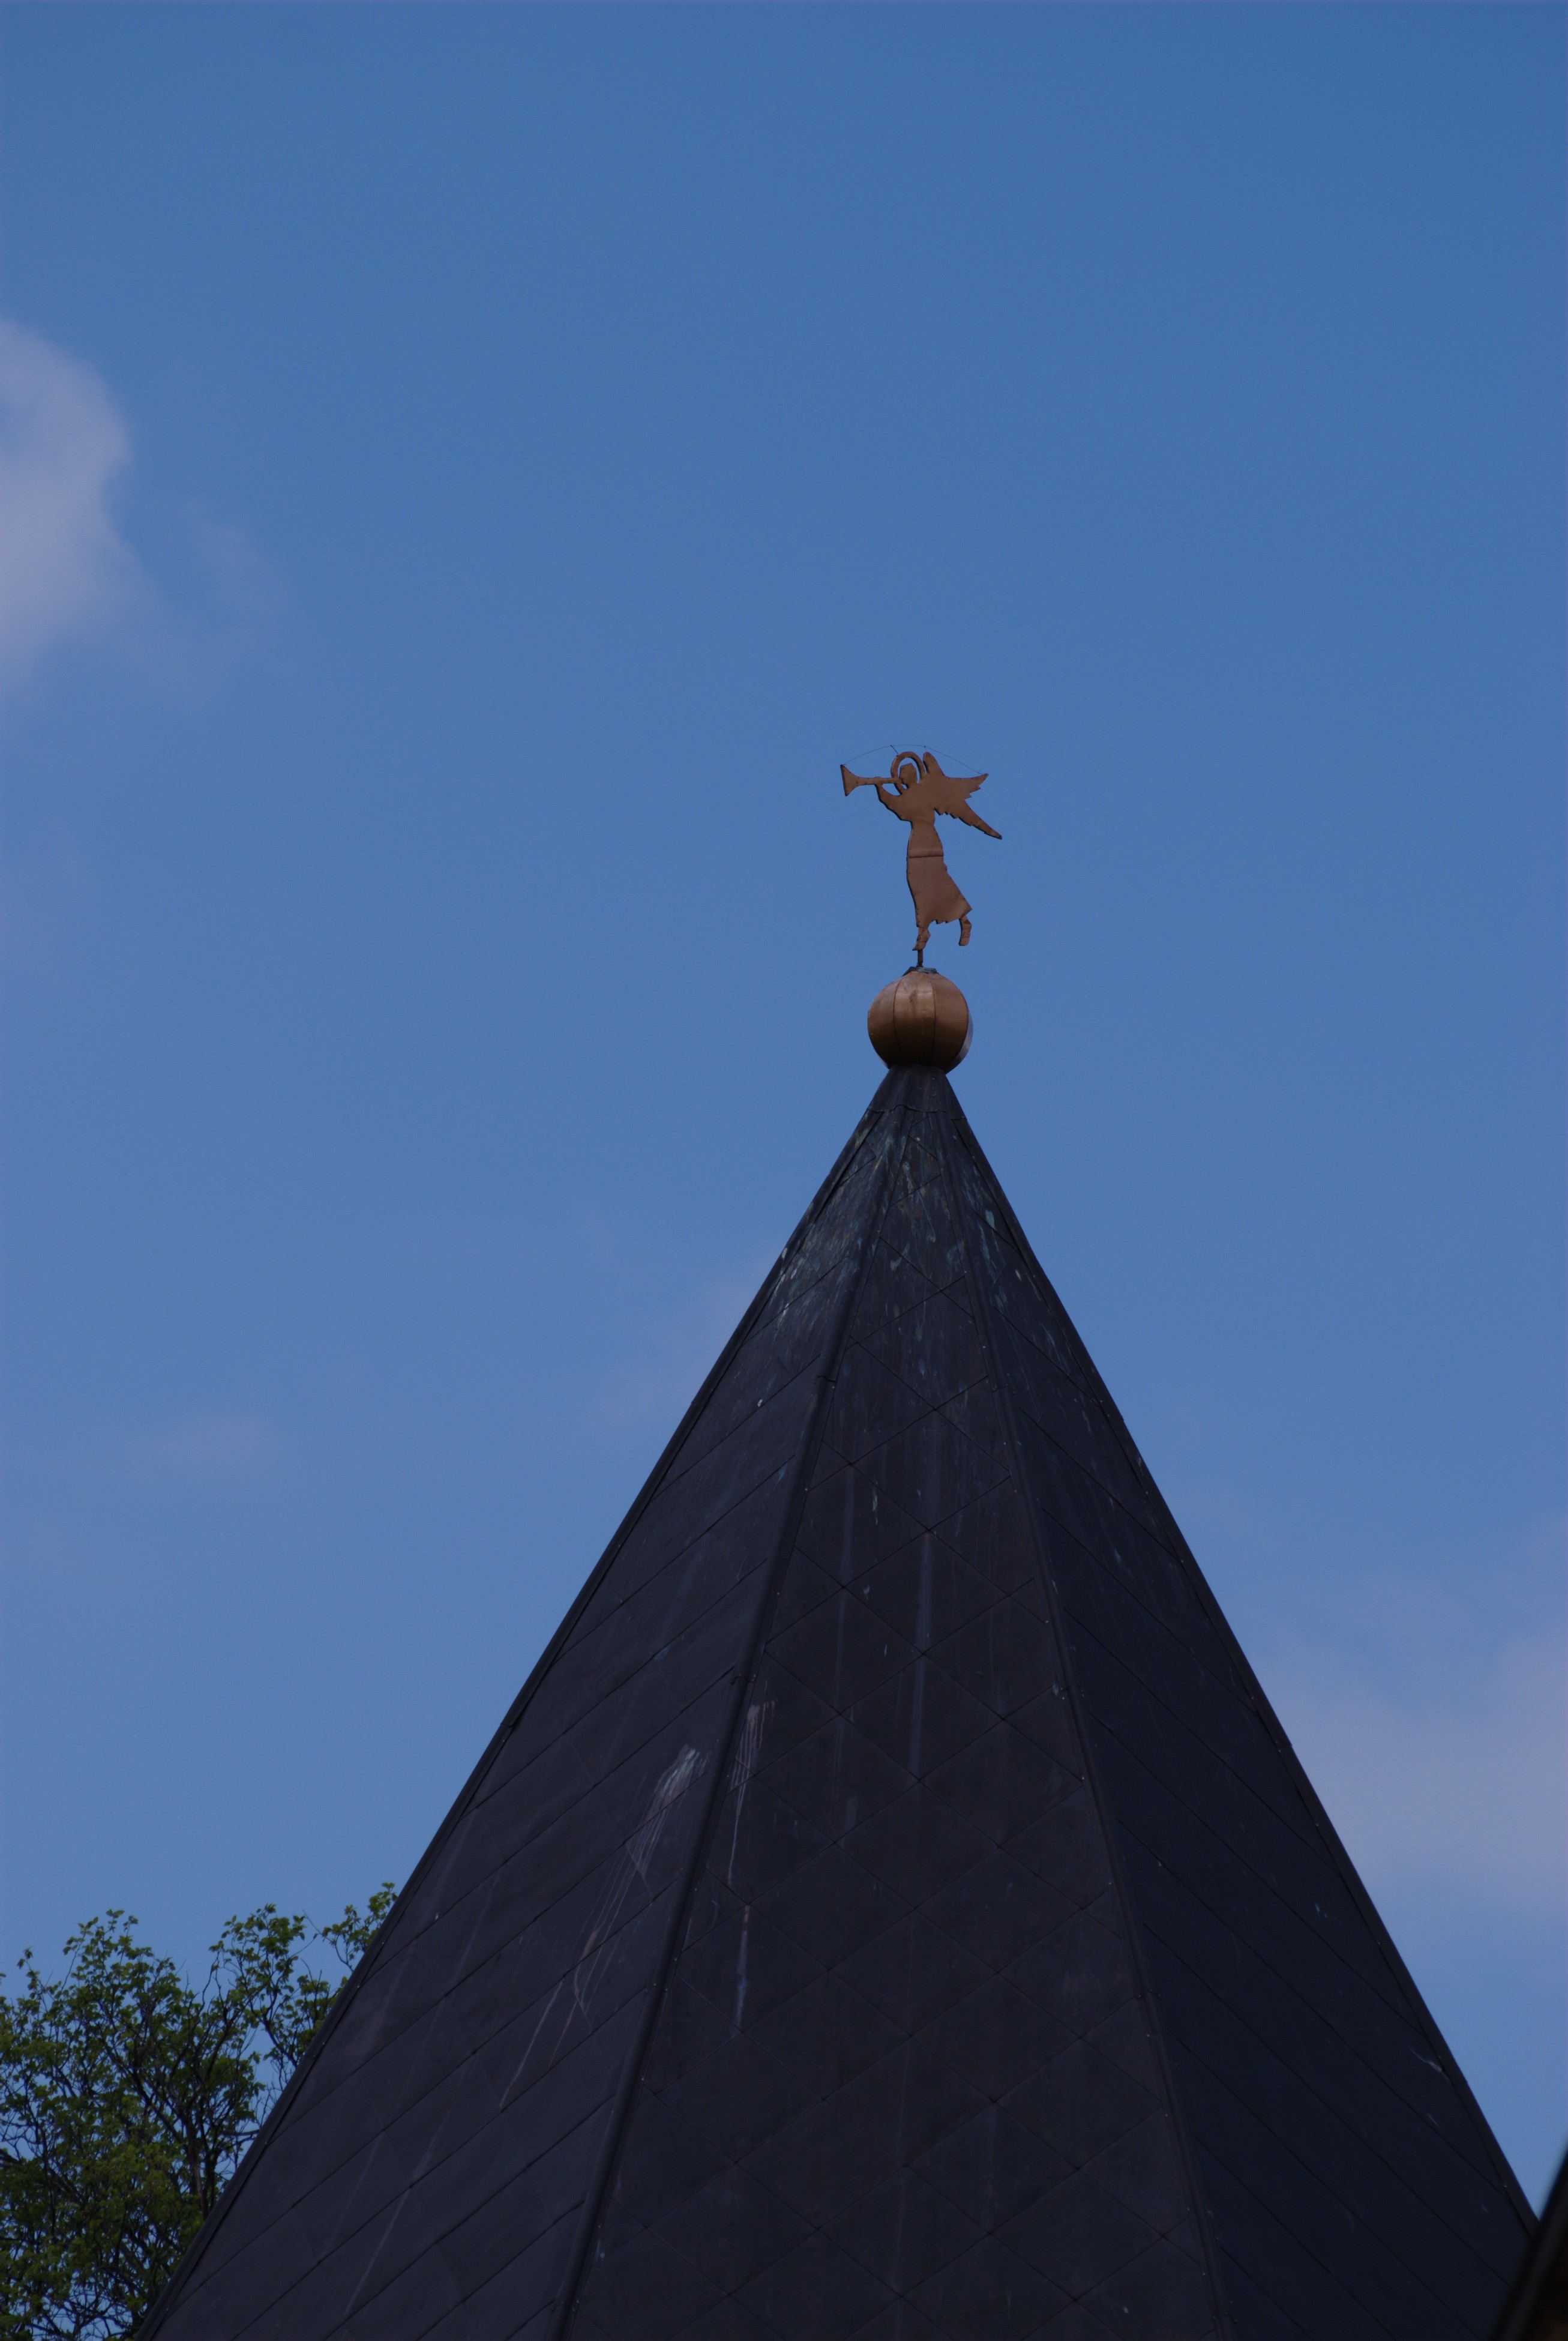
sky, monument, statue, landmark, blue, nikon, sculpture, memorial, spire, steeple, d80, nikond80, atmosphere of earth